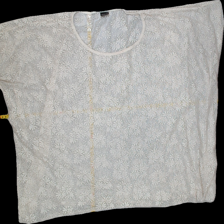
View: front
Type: T-shirt
Category: Ladies
Brand: Gina Tricot
Colors: White
Material: 100%polyester
Pattern: Lace
Size: M
Trend: No trend
Stains: No
Price range: <50
Recommended usage: Reuse